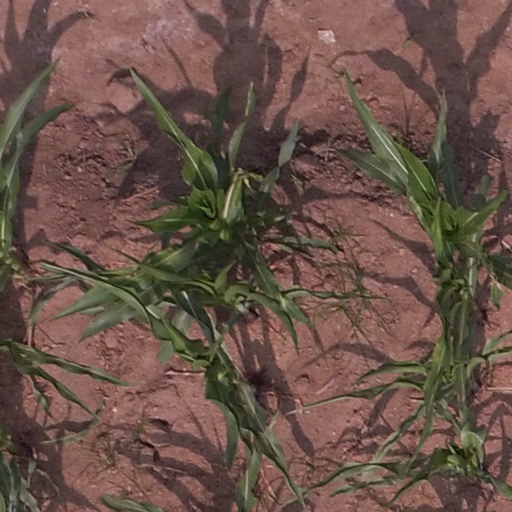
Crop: maize; corn